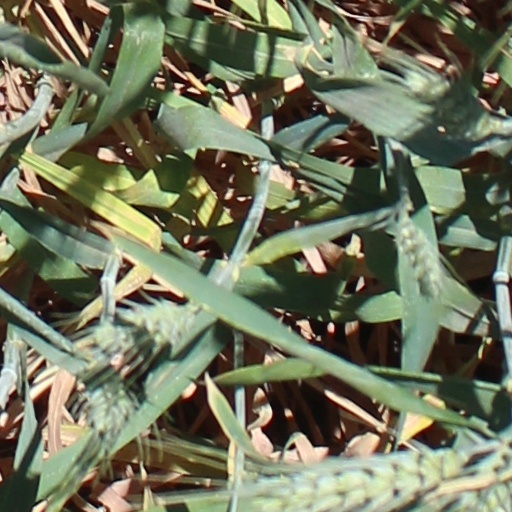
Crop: wheat